Google Nexus

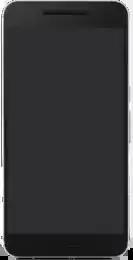
Nexus 6P

The Nexus 6P is a smartphone developed by Huawei originally running Android 6.0 Marshmallow. It was first announced on September 29, 2015 along with the Nexus 5X and several other Google devices (such as the Pixel C tablet).